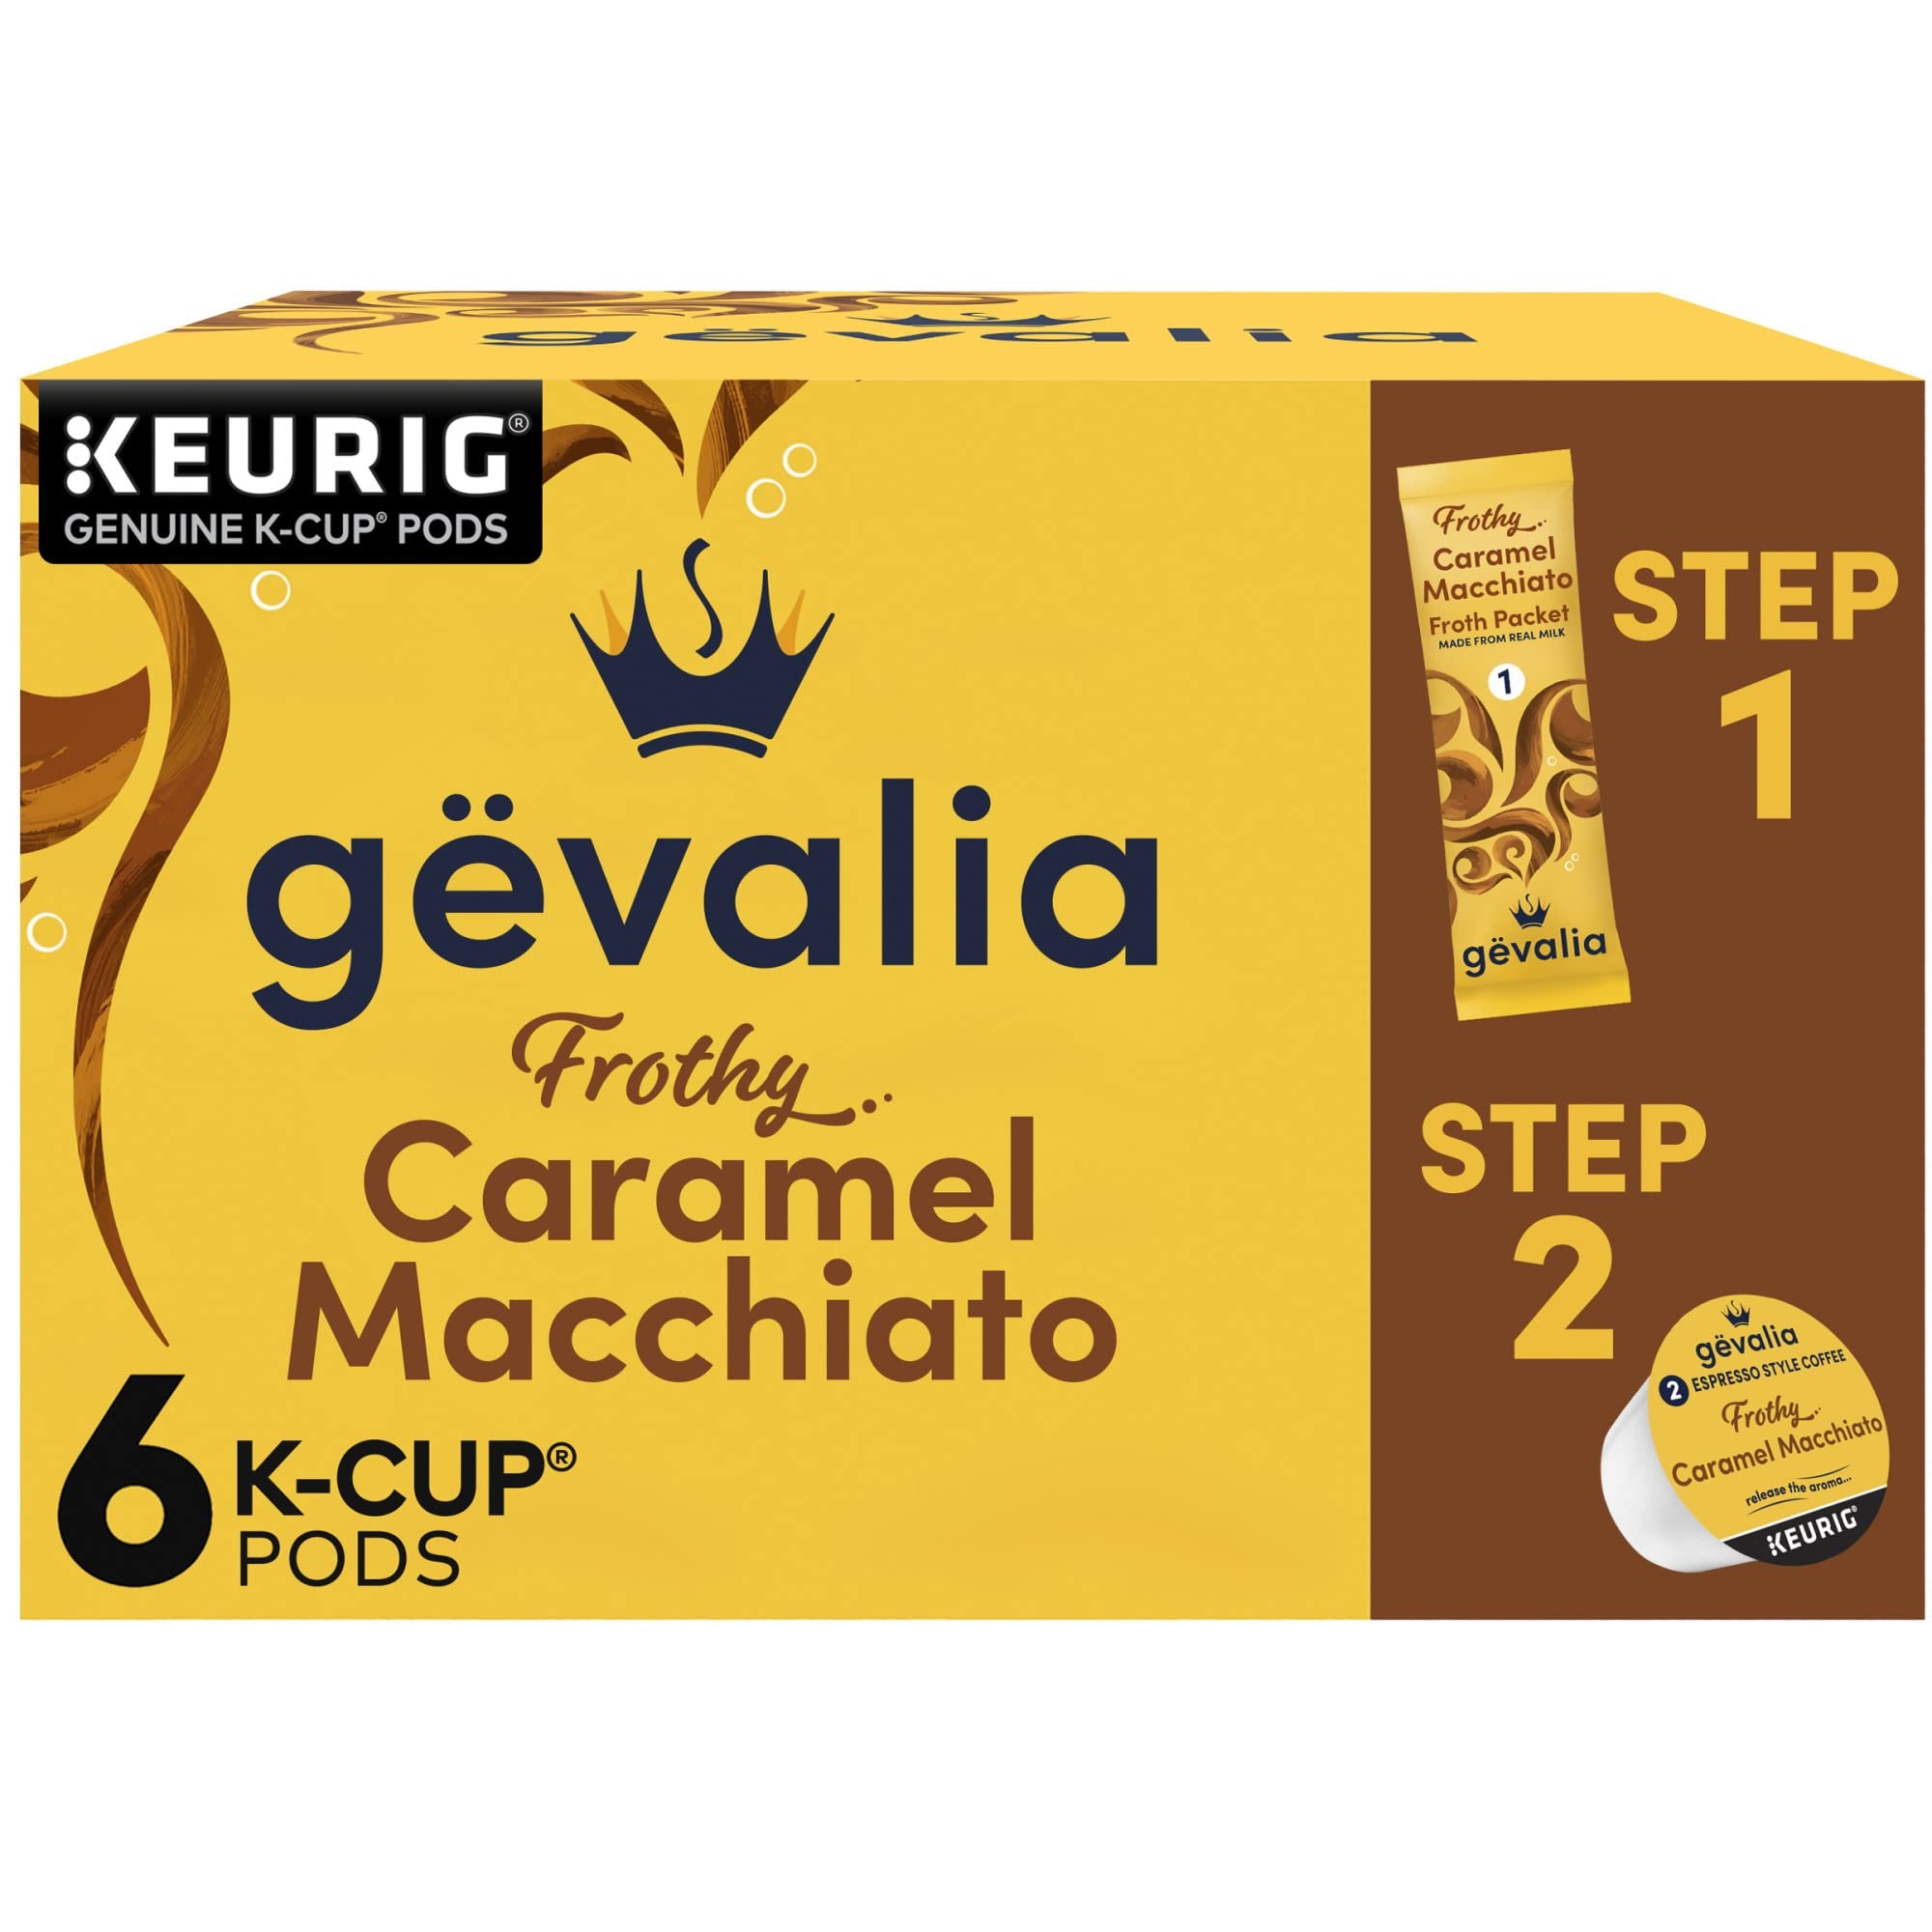
Item Name: Gevalia Caramel Macchiato Espresso K-Cup Coffee Pods and Froth Packets (6 Pods and Froth Packets)
Value: 6.0
Unit: Count

Price: 10.485